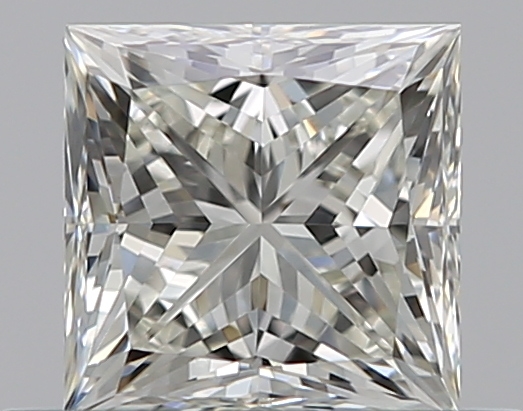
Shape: princess
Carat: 0.56
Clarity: VS1
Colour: J
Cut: EX
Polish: EX
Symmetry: VG
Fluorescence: N
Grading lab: GIA
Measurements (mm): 4.42 x 4.4 x 3.24